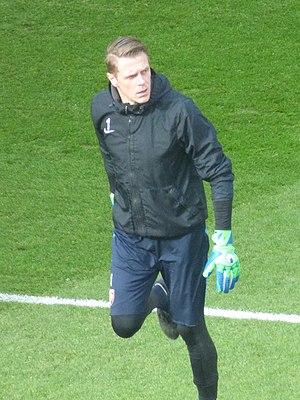
Paul Delecroix avant le match RC Lens / FC Metz, comptant pour la vingt-quatrième journée du championnat de France de Ligue 2 2018-2019, le 9 février 2019, au Stade Bollaert-Delelis.
Paul Delecroix, né le 14 octobre 1988 à Amiens, est un footballeur français qui évolue au poste de gardien de but au FC Metz.